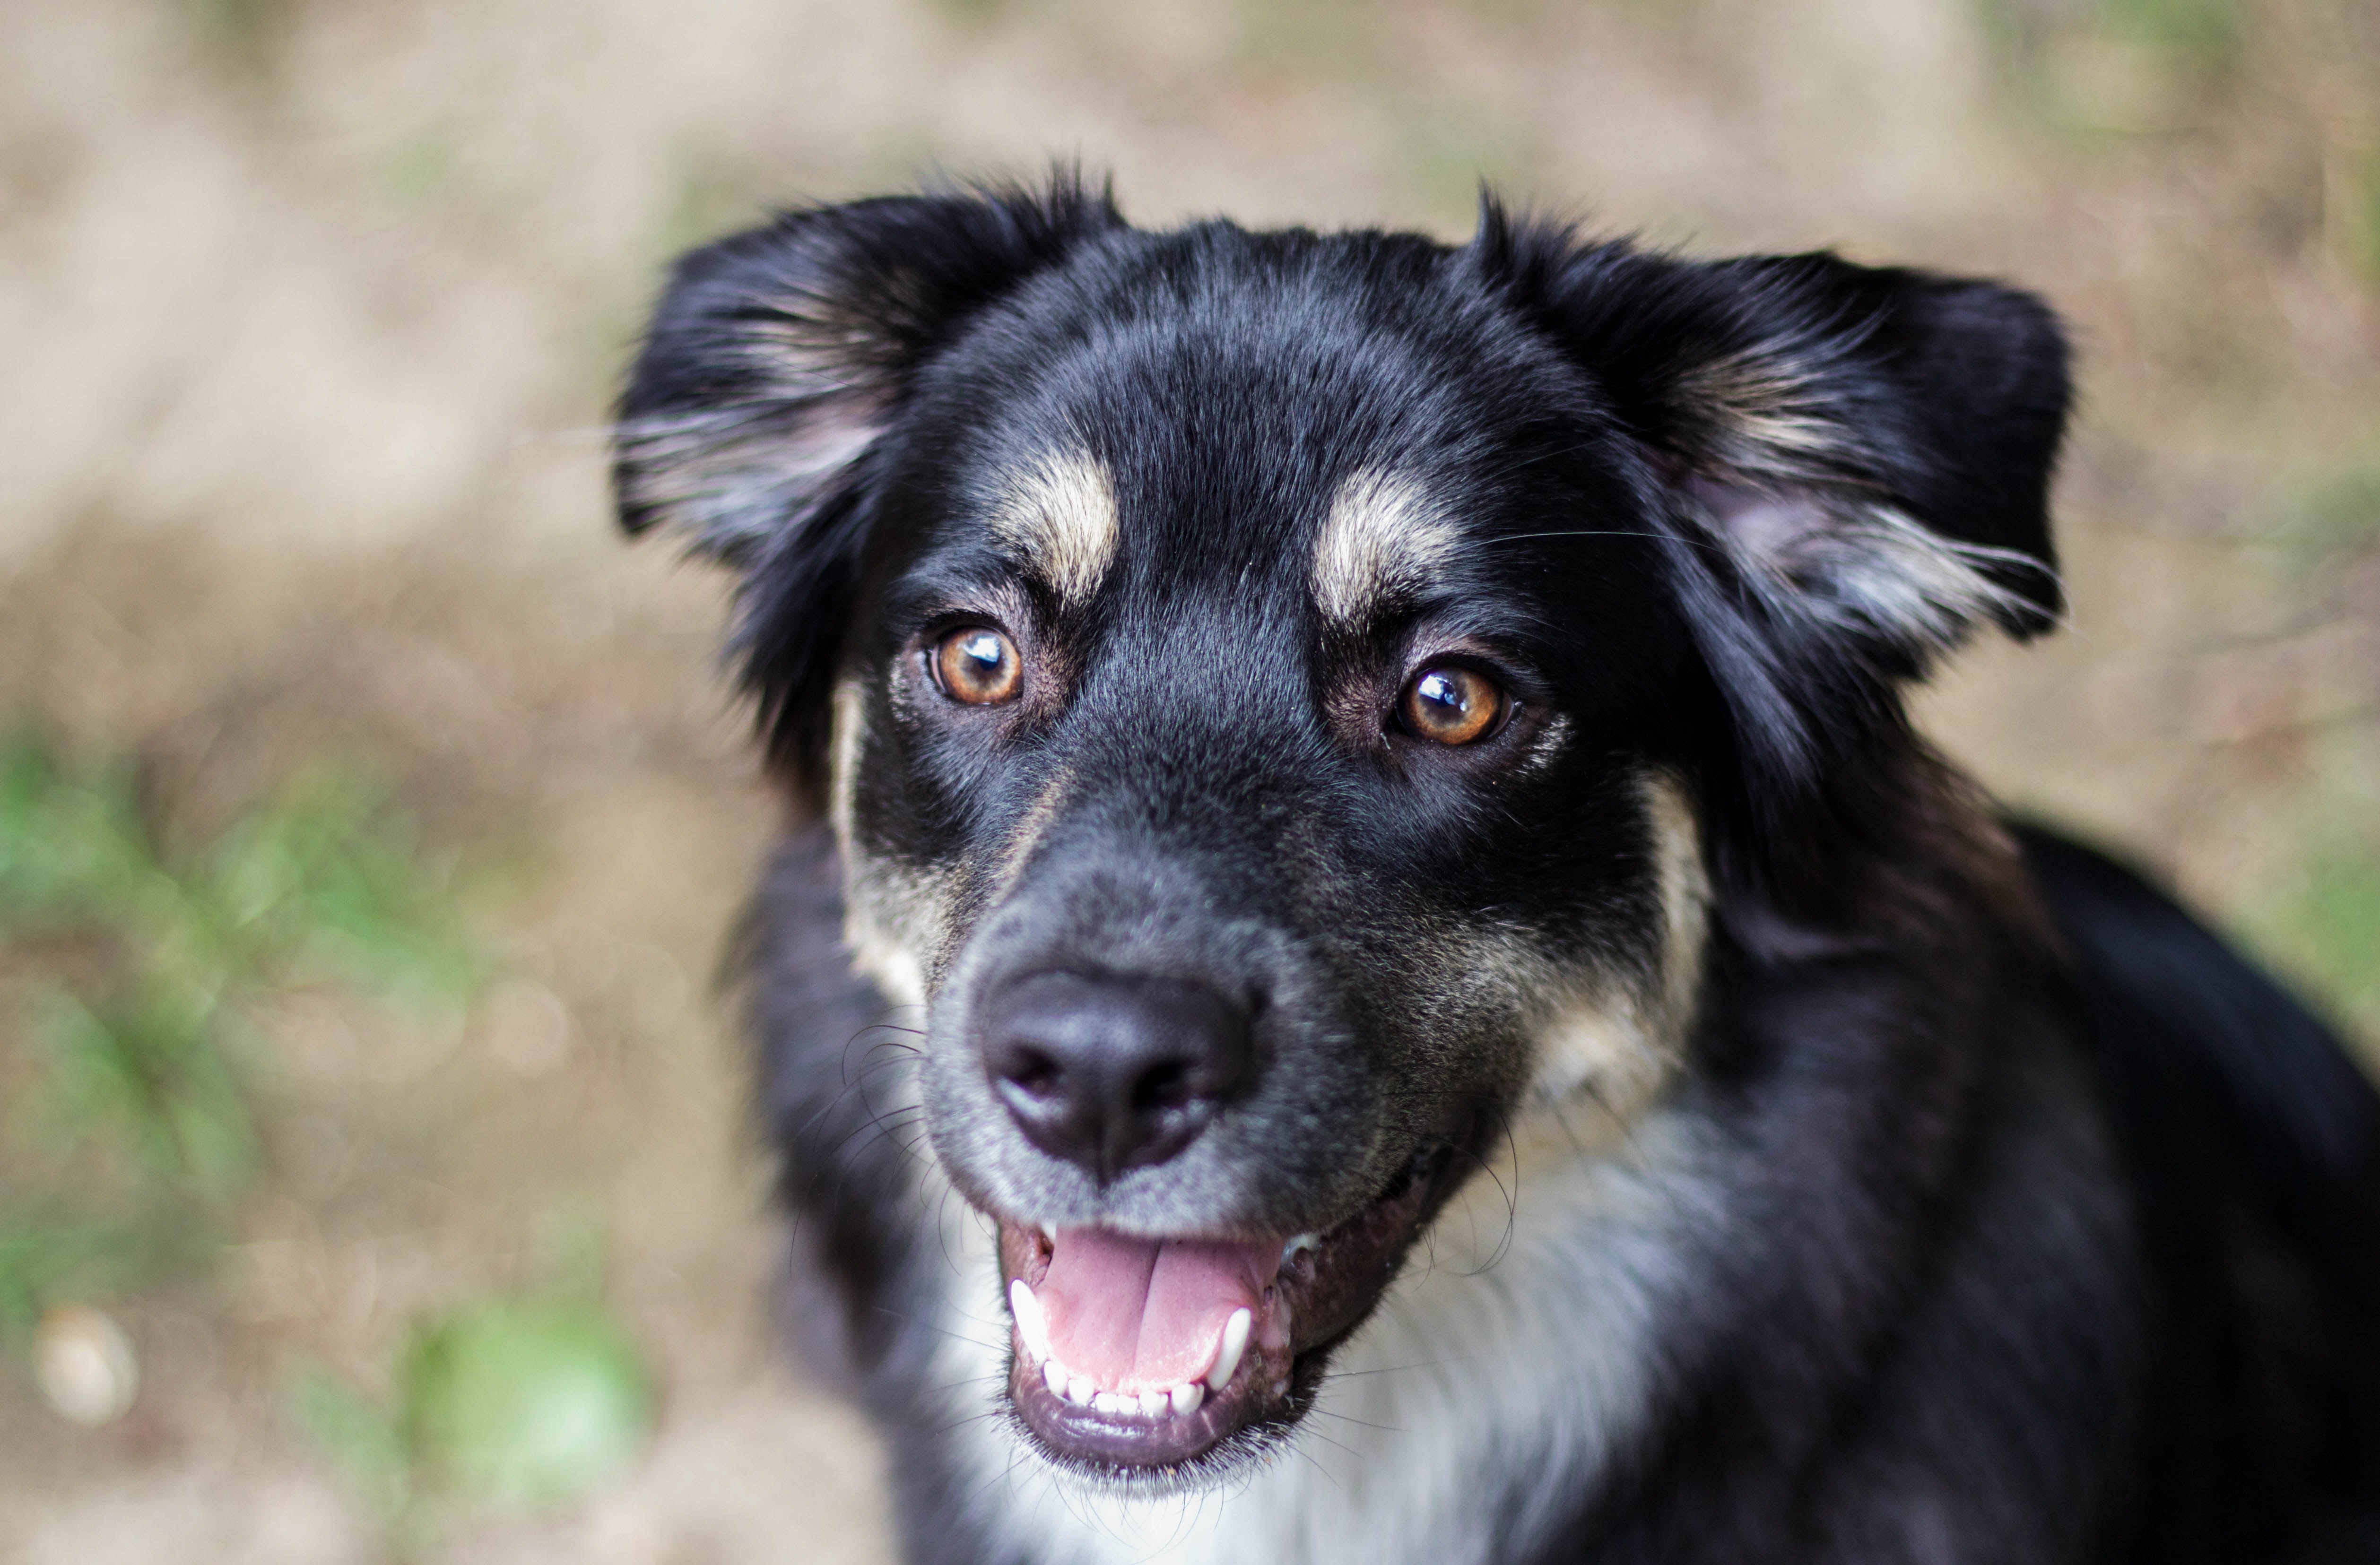
dog, mammal, vertebrate, Australian collie, dog breed, canidae, carnivore, border collie, nose, snout, english shepherd, herding dog, australian shepherd, eye, working dog, close up, companion dog, rare breed dog, sporting group, stabyhoun, plant, whiskers